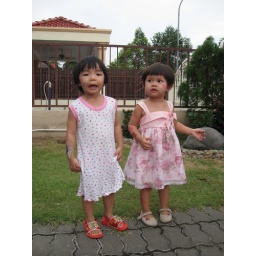
The little one with her friend in front of BR house... see the cute face art